Sawan Airlines

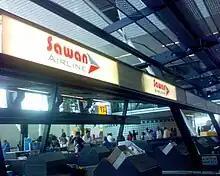

Sawan Airlines was an airline company that provided flights between The Kurdistan Region's cities Erbil and Sulaimaniyah and some cities in Europe.